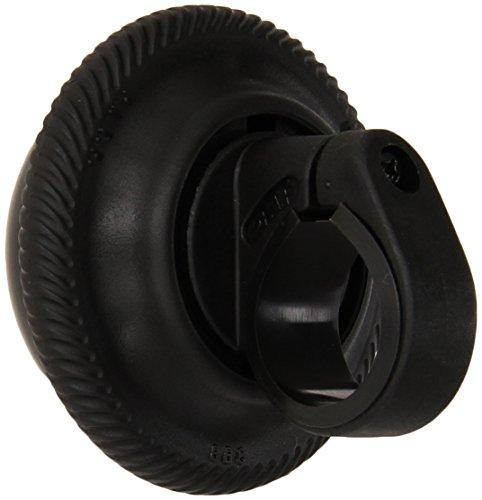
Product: Mirrycle Incredibell Saturn Bicycle Bell
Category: Sports & Outdoors | Outdoor Recreation | Cycling | Accessories | Bike Bells
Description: Item Color: Black.
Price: $14.21
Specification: Product Dimensions:         7 x 4.2 x 2.2 inches ; 1.92 ounces    |Shipping Weight: 2.4 ounces (View shipping rates and policies)|Domestic Shipping: Item can be shipped within U.S.|International Shipping: This item is not eligible for international shipping.  Learn More|ASIN: B0017AVAME|Item model number: 20-ISBL|    #582    in Bike Bells    |    #510    in Kids' Bike Accessories